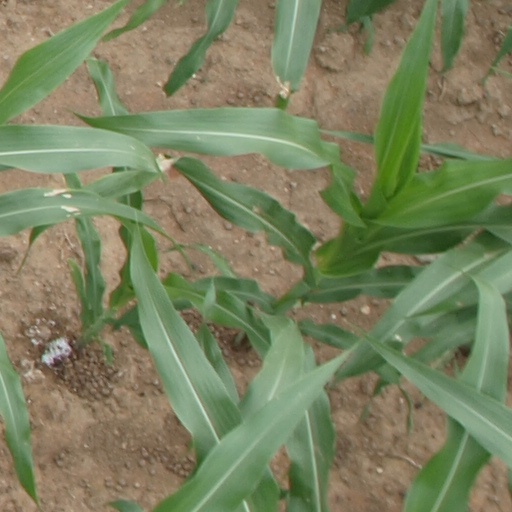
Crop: maize; corn